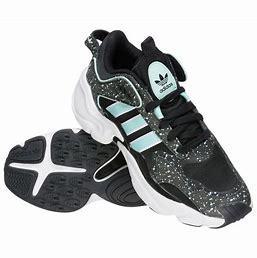
Brand: Adidas
Model: Magmur Runner